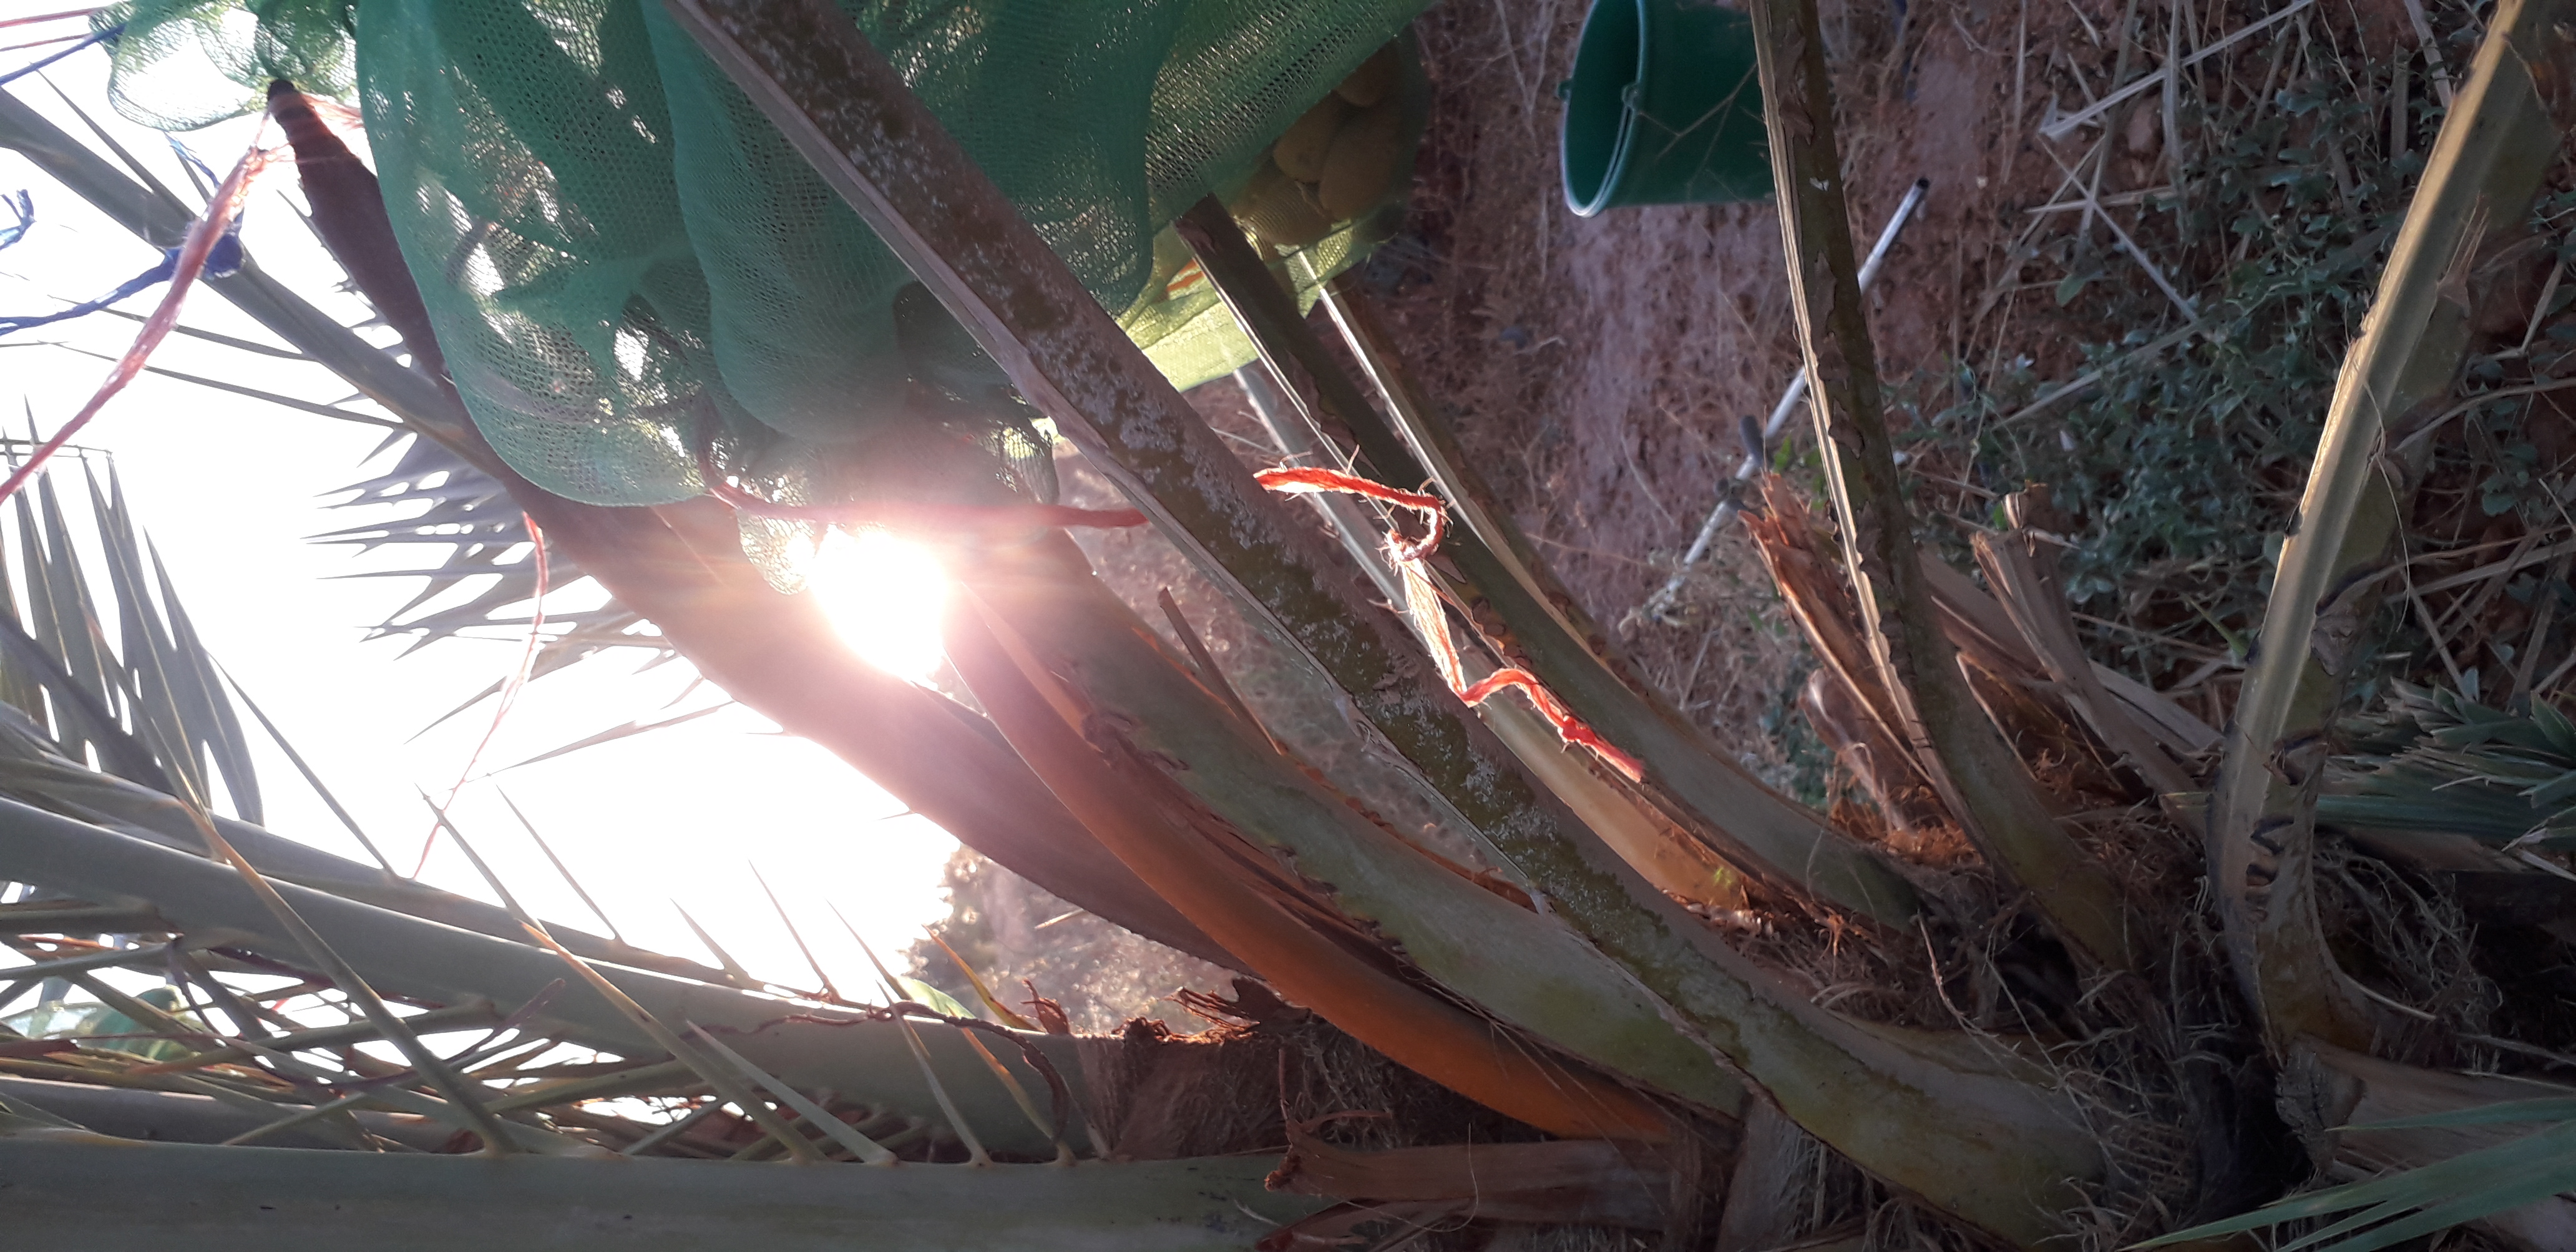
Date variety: Boumajhoul